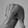
ASL letter: Q